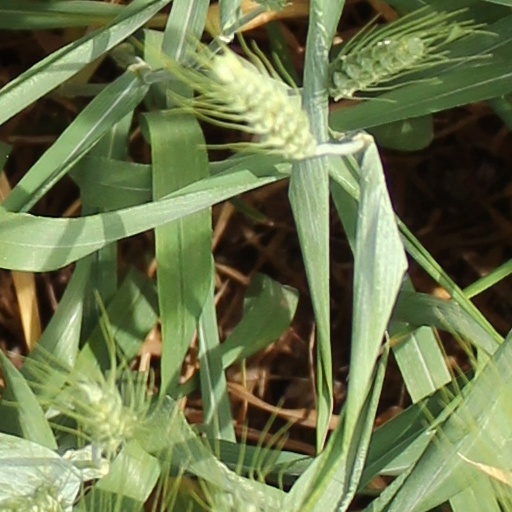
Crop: wheat